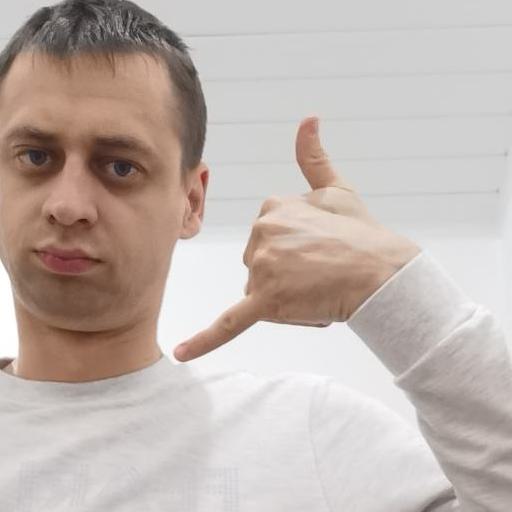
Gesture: call